Orogenic gold deposit

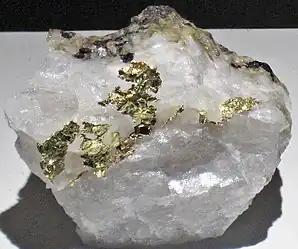
Hydrothermal gold in quartz (white mineral) vein with other gangue minerals (black minerals).

Geochemical studies on gold bearing quartz-carbonate veins are important to determine temperature, pressure, at which the veins were generated, and the chemical signature of fluids. Quartz is generally the dominant mineral in the veins, but there are also gold bearing carbonate dominant veins in orogenic deposits. Ore bodies of orogenic gold deposits are generally defined by ≤ 3–5% sulfide minerals, most commonly arsenopyrite in metasedimentary host rocks and pyrite/pyrrhotite in meta-igneous rocks, and ≤ 5–15% carbonate minerals, such as ankerite, dolomite and calcite. A common characteristic of almost all orogenic gold lodes is the presence of widespread carbonate alteration zones, notably ankerite, ferroan dolomite, siderite and calcite. The tendency of gold to be preferentially transported as a sulfide complex also explain the near absence of base metals (Cu, Pb, Zn) in the same mineral systems, because these metals form complexes with chlor rather than sulfur.